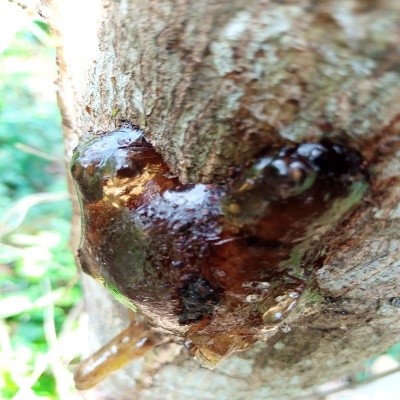
Crop: Cashew
Condition: gumosis